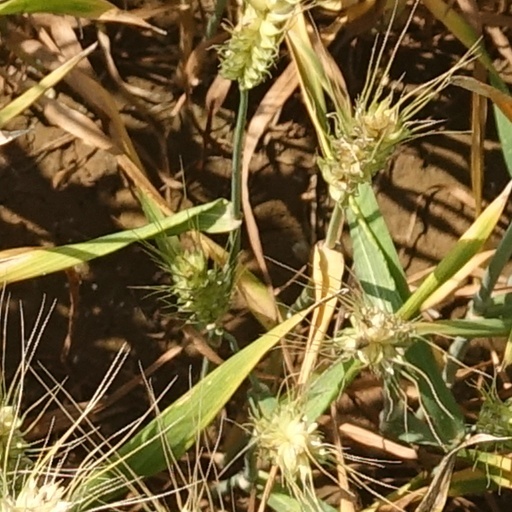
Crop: wheat